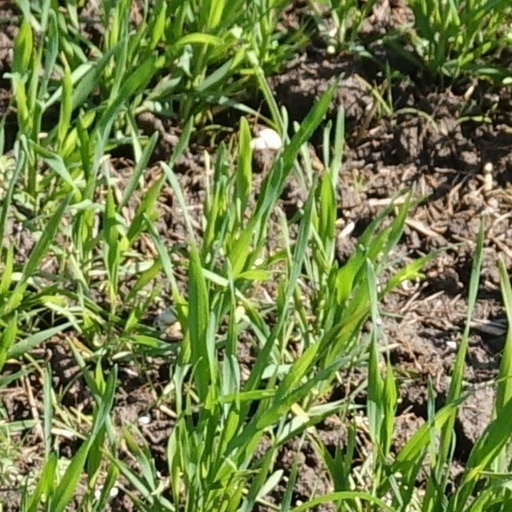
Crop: wheat